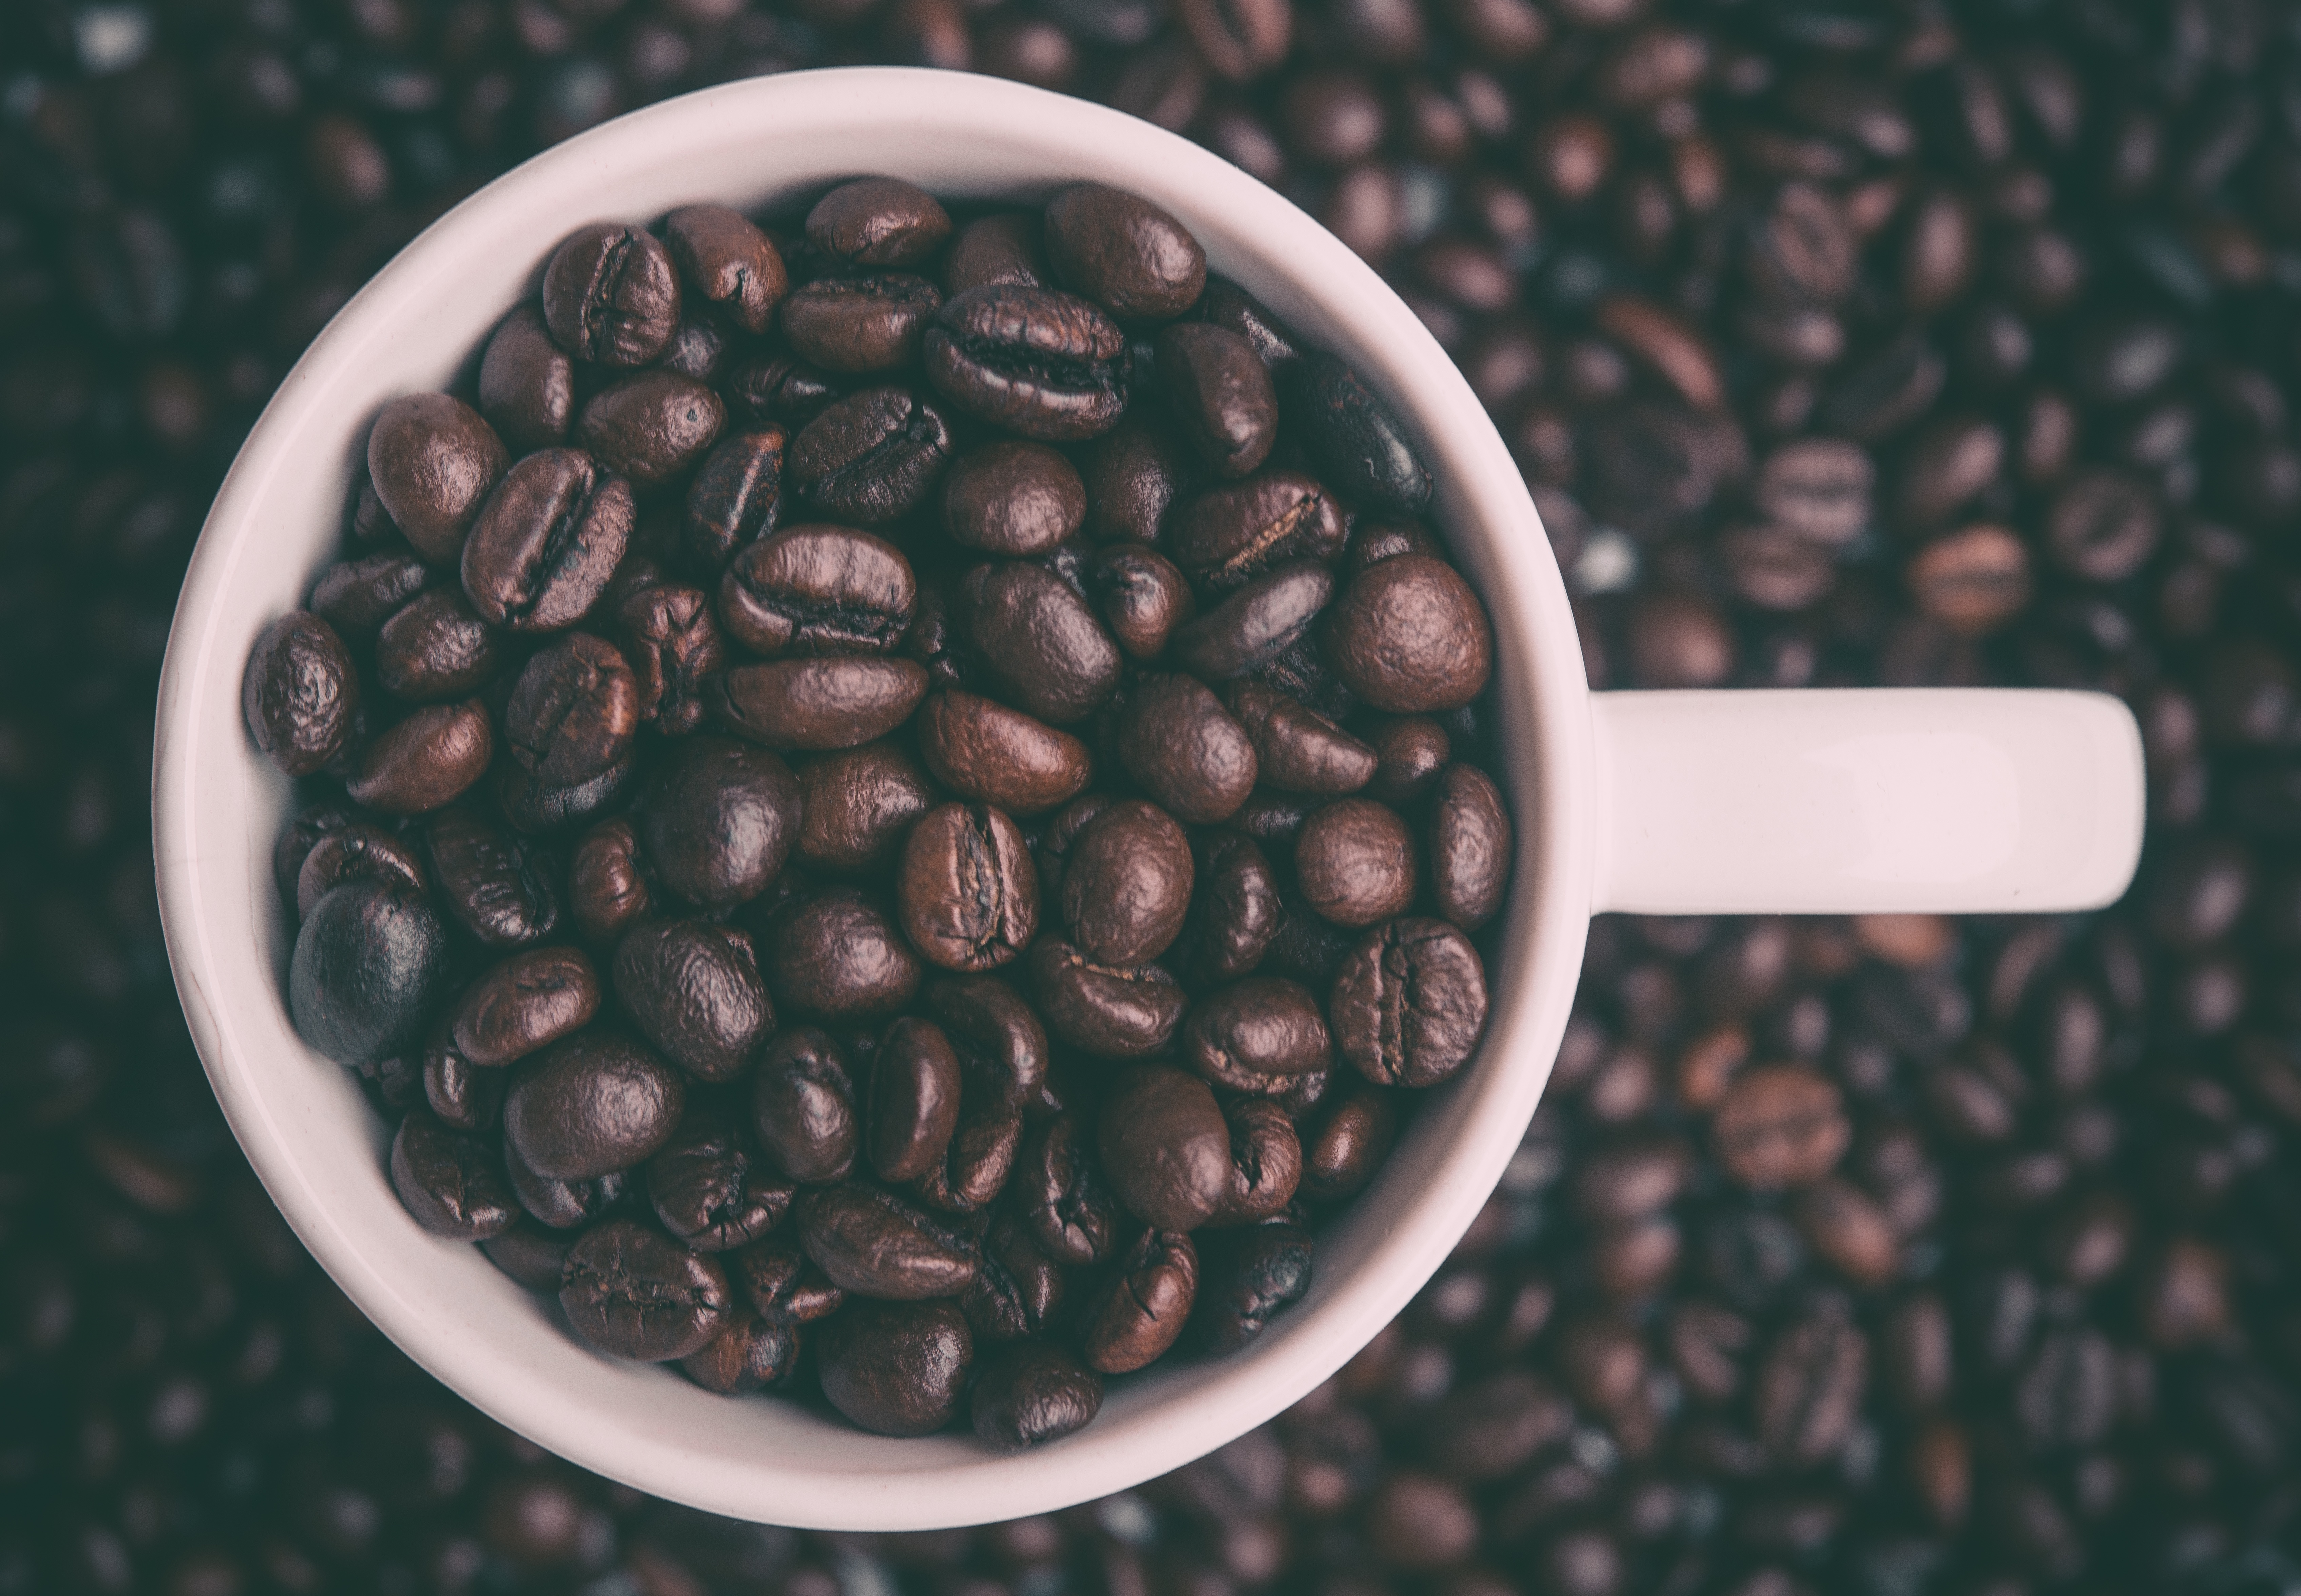
fruit, food, produce, drink, dessert, caffeine, flavor